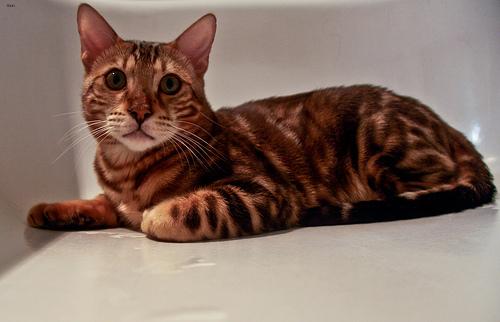
Breed: Bengal